University of Georgia

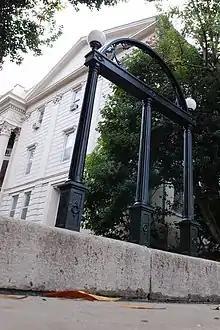
The Arch at the University of Georgia

Bulldogs have been on the sidelines for UGA athletic events since at least the 1800s. The origin of the English Bulldog representing UGA athletic teams came from Yale University, with whom UGA had strong ties in its early years. Many early buildings and campus plans followed the layout of Yale. The bulldog mascot stems from the university's founding father and first president, Abraham Baldwin, who was a graduate of Yale. The Bulldog mascots were thought to be a tribute to Baldwin's alma mater. The term "Georgia Bulldogs" to identify a Georgia team was first coined on November 3, 1920, by "Atlanta Journal-Constitution" writer Morgan Blake. After a 0–0 tie with the University of Virginia in Charlottesville on November 6, 1920, Atlanta Constitution writer Cliff Wheatley used the name "Bulldogs" in his story five times. This name for UGA teams caught on and has been used ever since.